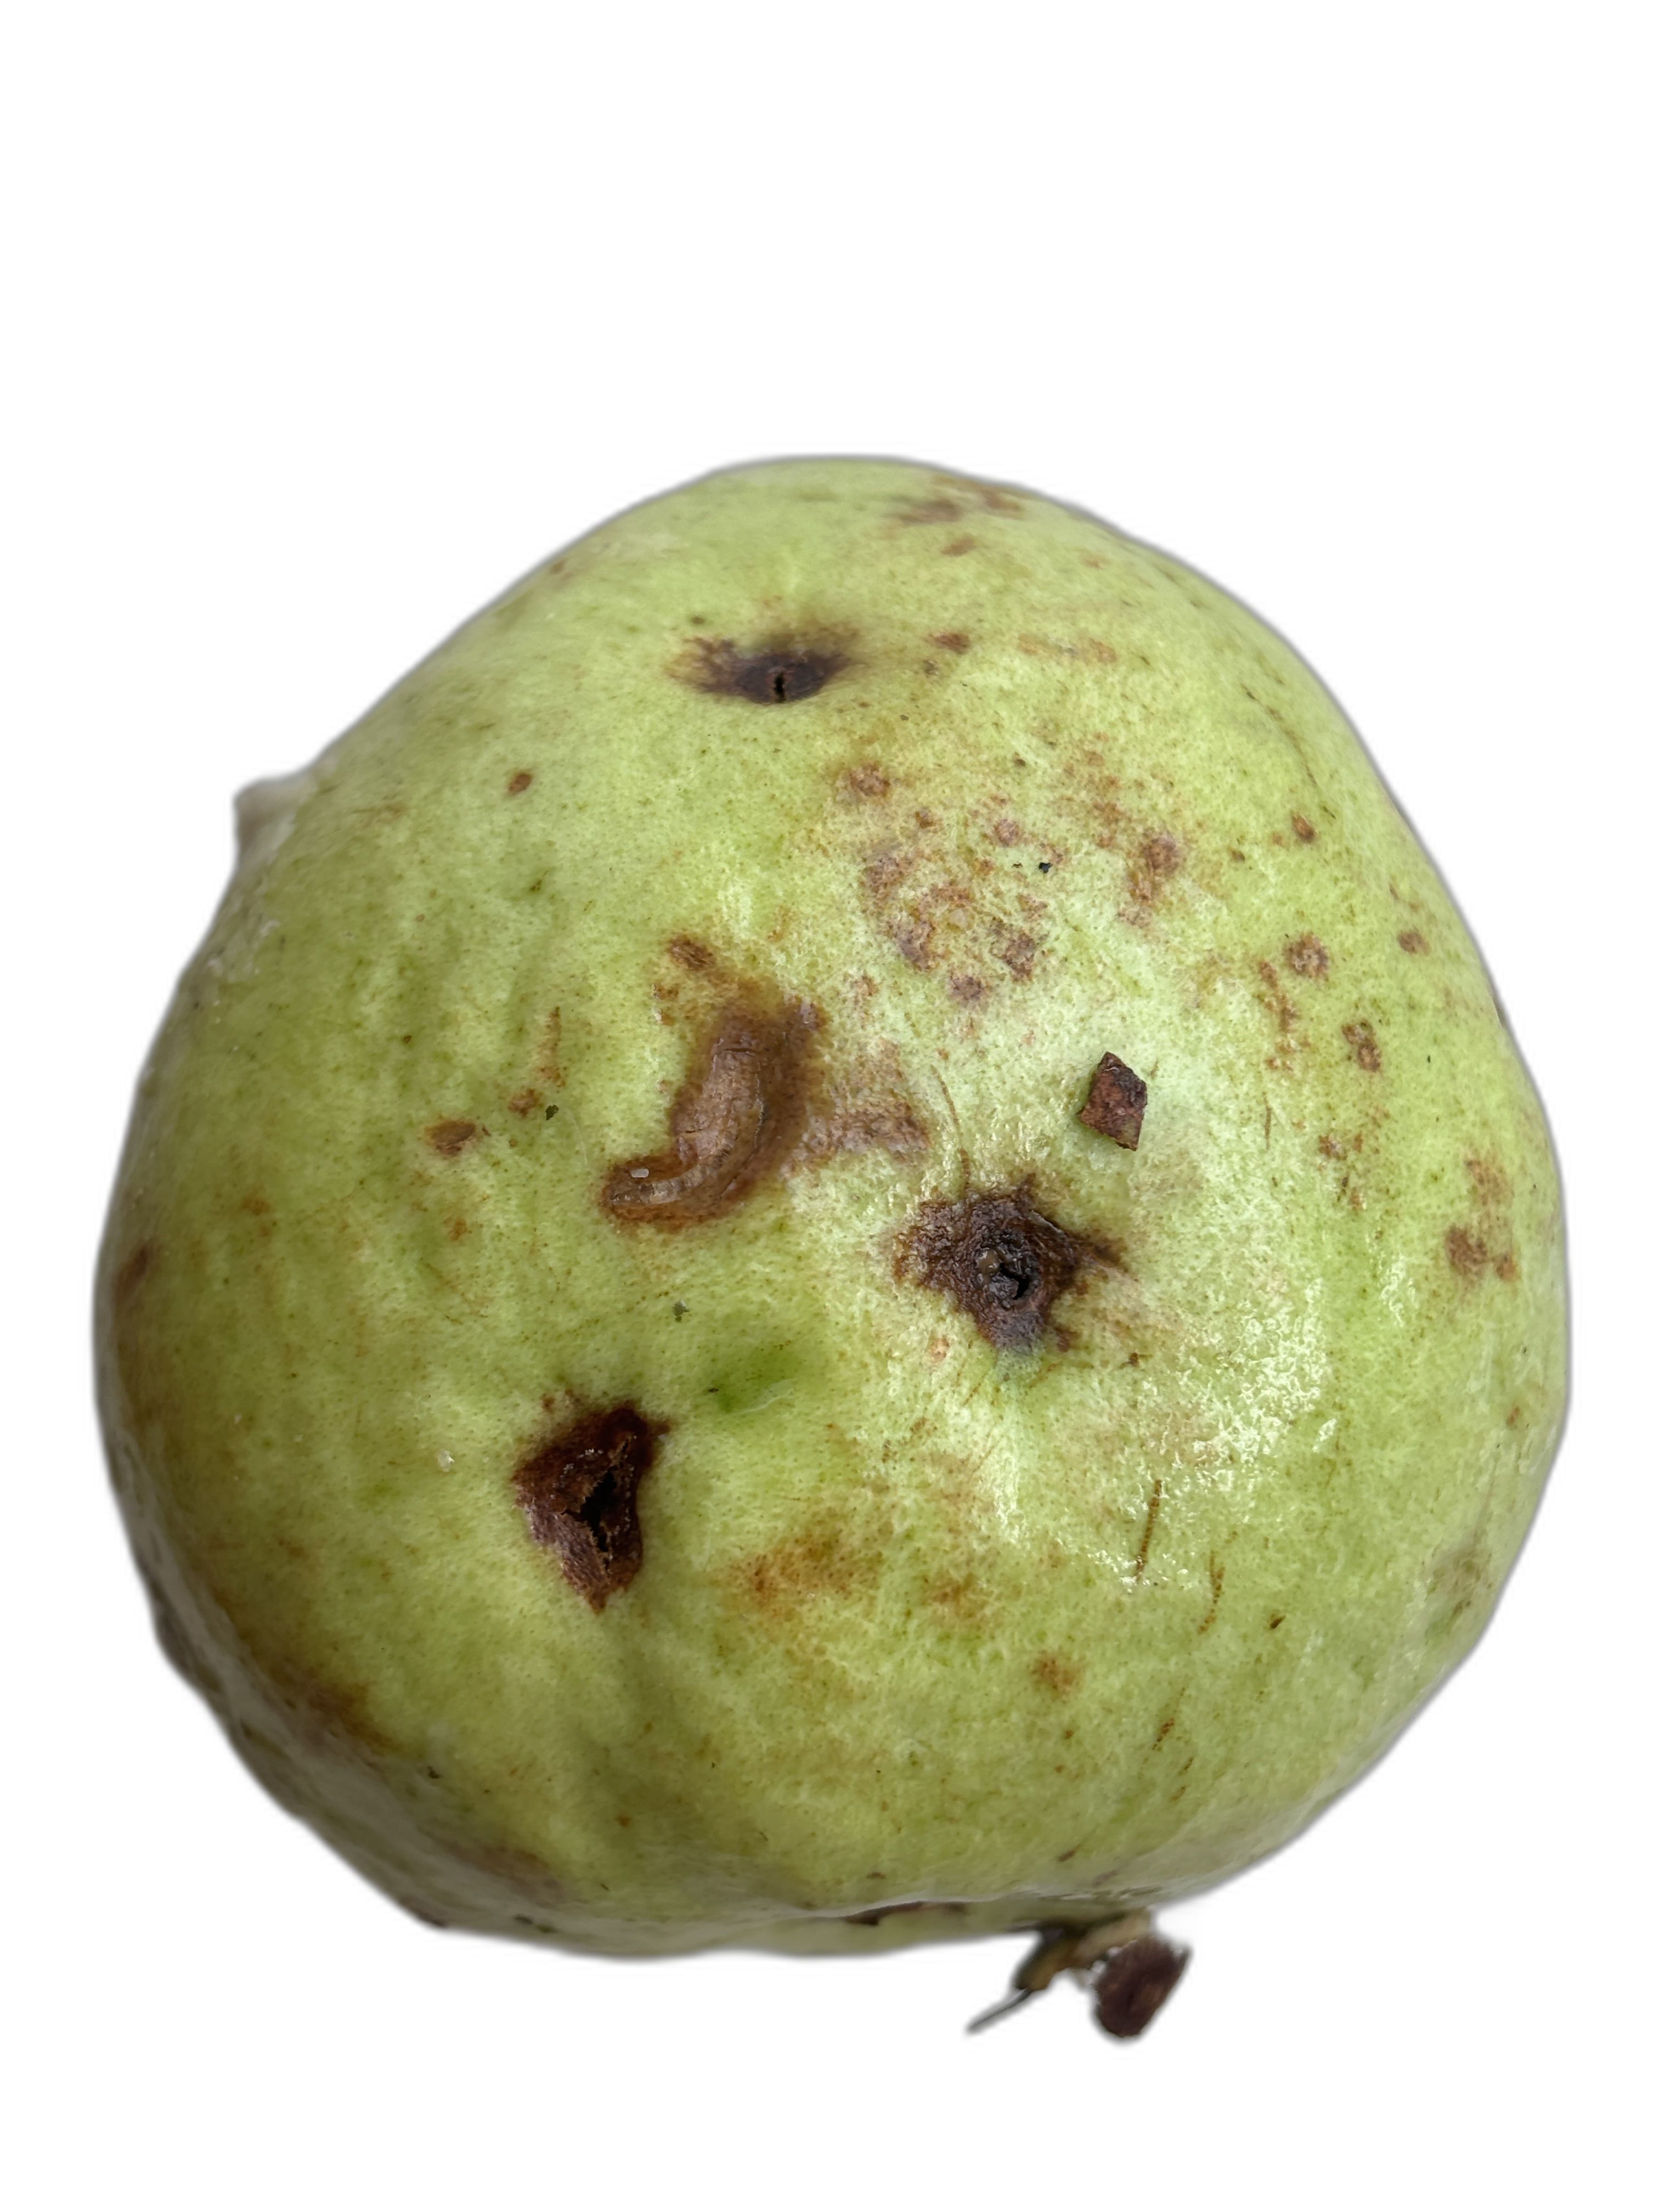
Plant part: fruit
Disease: Anthracnose